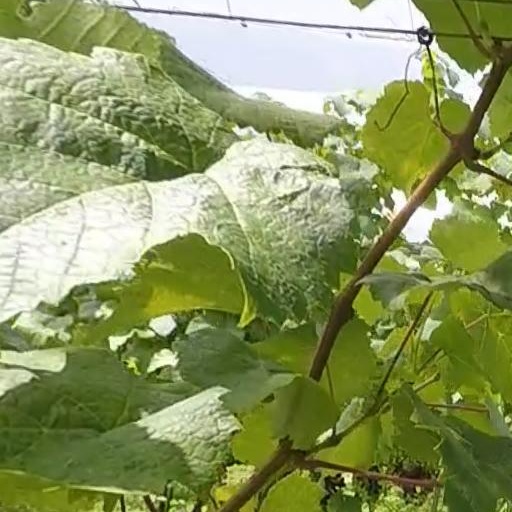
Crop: grape